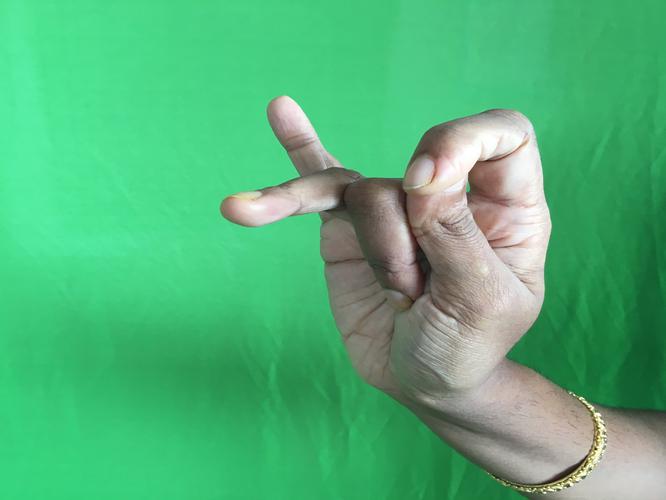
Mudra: Katakamukha_3
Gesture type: single_hand